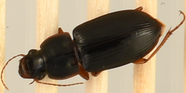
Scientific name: Harpalus pensylvanicus
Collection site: Konza Prairie Agroecosystem NEON (KONA), plot KONA_001